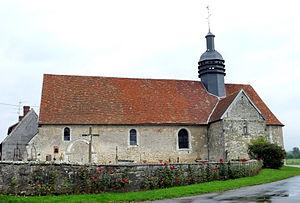
Eglise Notre-Dame d'Hodenger This building is indexed in the Base Mérimée, a database of architectural heritage maintained by the French Ministry of Culture,
Hodeng-Hodenger est une commune française située dans le département de la Seine-Maritime en région Normandie.
Cet article recense les monuments historiques de l'arrondissement de Dieppe, dans le département de la Seine-Maritime, en France.